Waiting (Degas)

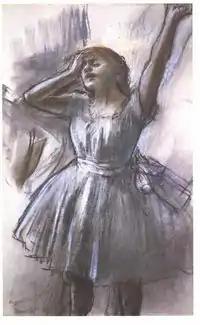
"Dancer Stretching", c 1882–1885., Degas, Pastel on paper. 46.7 x 29.7 cm. Kimbell Art Museum, Fort Worth, Texas

Degas was aware from an early point in his studies of the exhaustion of the girls and the extent to which they pushed the limits of their bodies for fleeting moments of elegance. He was further conscious of the brevity of a ballerina's career, and the positioning of the older chaperone–more than likely an ex-dancer herself–in this work adds to its poignancy; the younger woman representing what her forlorn looking companion once was. Degas, mindful of this, presents an interesting irony - while the young woman waits to make her entrance the older woman waits for her to leave. The tip of the chaperone's umbrella points in the direction the dancer must take; towards the stage and away from her guardian.